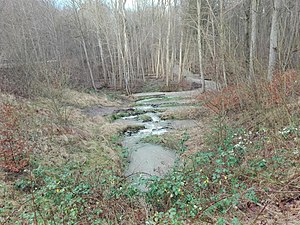
Hovedgrøften
Hovedgrøften ved stryget ved udløbet til Giber Å efter voldsom regn i december 2015
Hovedgrøften er det lidet flatterende navn på et naturligt vandløb, der afvander moser og enge mellem Malling og Beder ca. 14 km syd for Aarhus. Vandløbet har sit udspring umiddelbart nordøst for Malling, hvor det modtager et tilløb fra den lille skov, Egelund. Derfra flyder bækken i et stærkt reguleret og udrettet forløb mod nord, drejer så mod vest for midtvejs gennem Beder atter at dreje mod nord og løbe gennem et langstrakt, parkagtigt naturområde. Kort derefter munder Hovedgrøften ud i Giber Å.